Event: Nepal Earthquake
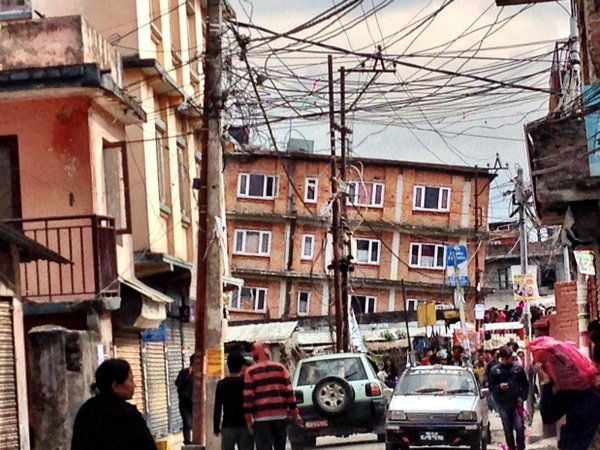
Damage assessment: no_damage